University of Nîmes

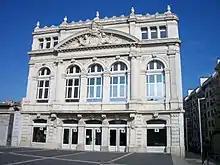

The University of Nîmes ("Université de Nîmes"), also known as Unîmes, is a French university, in the Academy of Montpellier. It was founded on 7 May 2007 as the successor to the Nîmes University Center for Training and Research ("Centre Universitaire de Formation et de Recherche de Nîmes"), which already bore the short name Unîmes. As of 2023, it had 5,687 students enrolled.